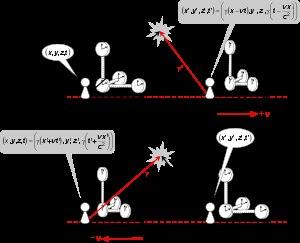
Les transformations de Lorentz sont des transformations linéaires des coordonnées d'un point dans l'espace-temps de Minkowski, à quatre dimensions et relativiste.